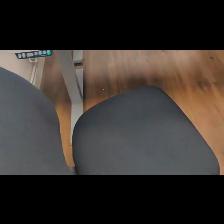
Label: NonHuman